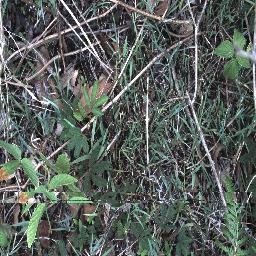
Label: negative